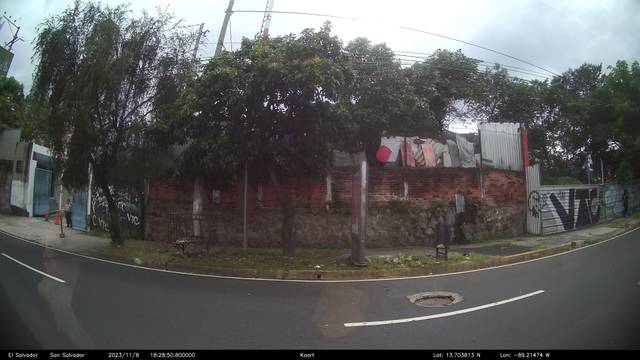
Region: El Salvador
Coordinates: 13.704, -89.215